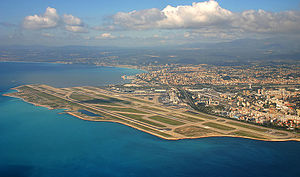
Nice Lufthavn
Nice Côte d'Azur er en fransk lufthavn placeret i Nice. Den er beliggende 3,2 SM sydvest for byen og er den primære lufthavn for rejsende til Côte d'Azur. Det er Frankrigs tredje meste travle lufthavn efter Charles de Gaulle og Paris-Orly, med 9.603.014 passagerer i 2010.